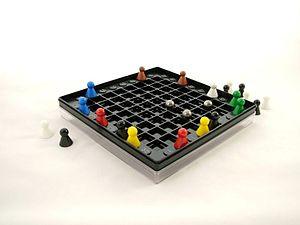
Eric Solomon est un docteur en mathématiques et auteur de jeux de société britannique.